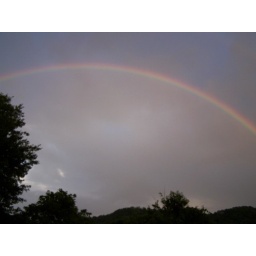
Double rainbow in the southeastern sky at our house